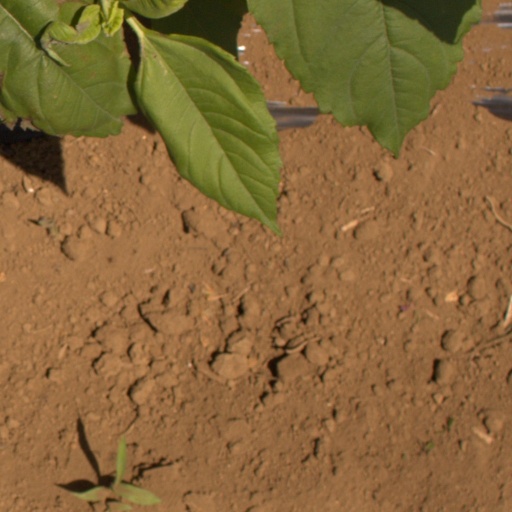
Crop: Jerusalem artichoke